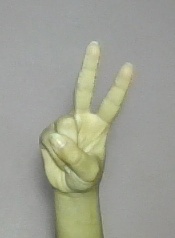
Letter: taa